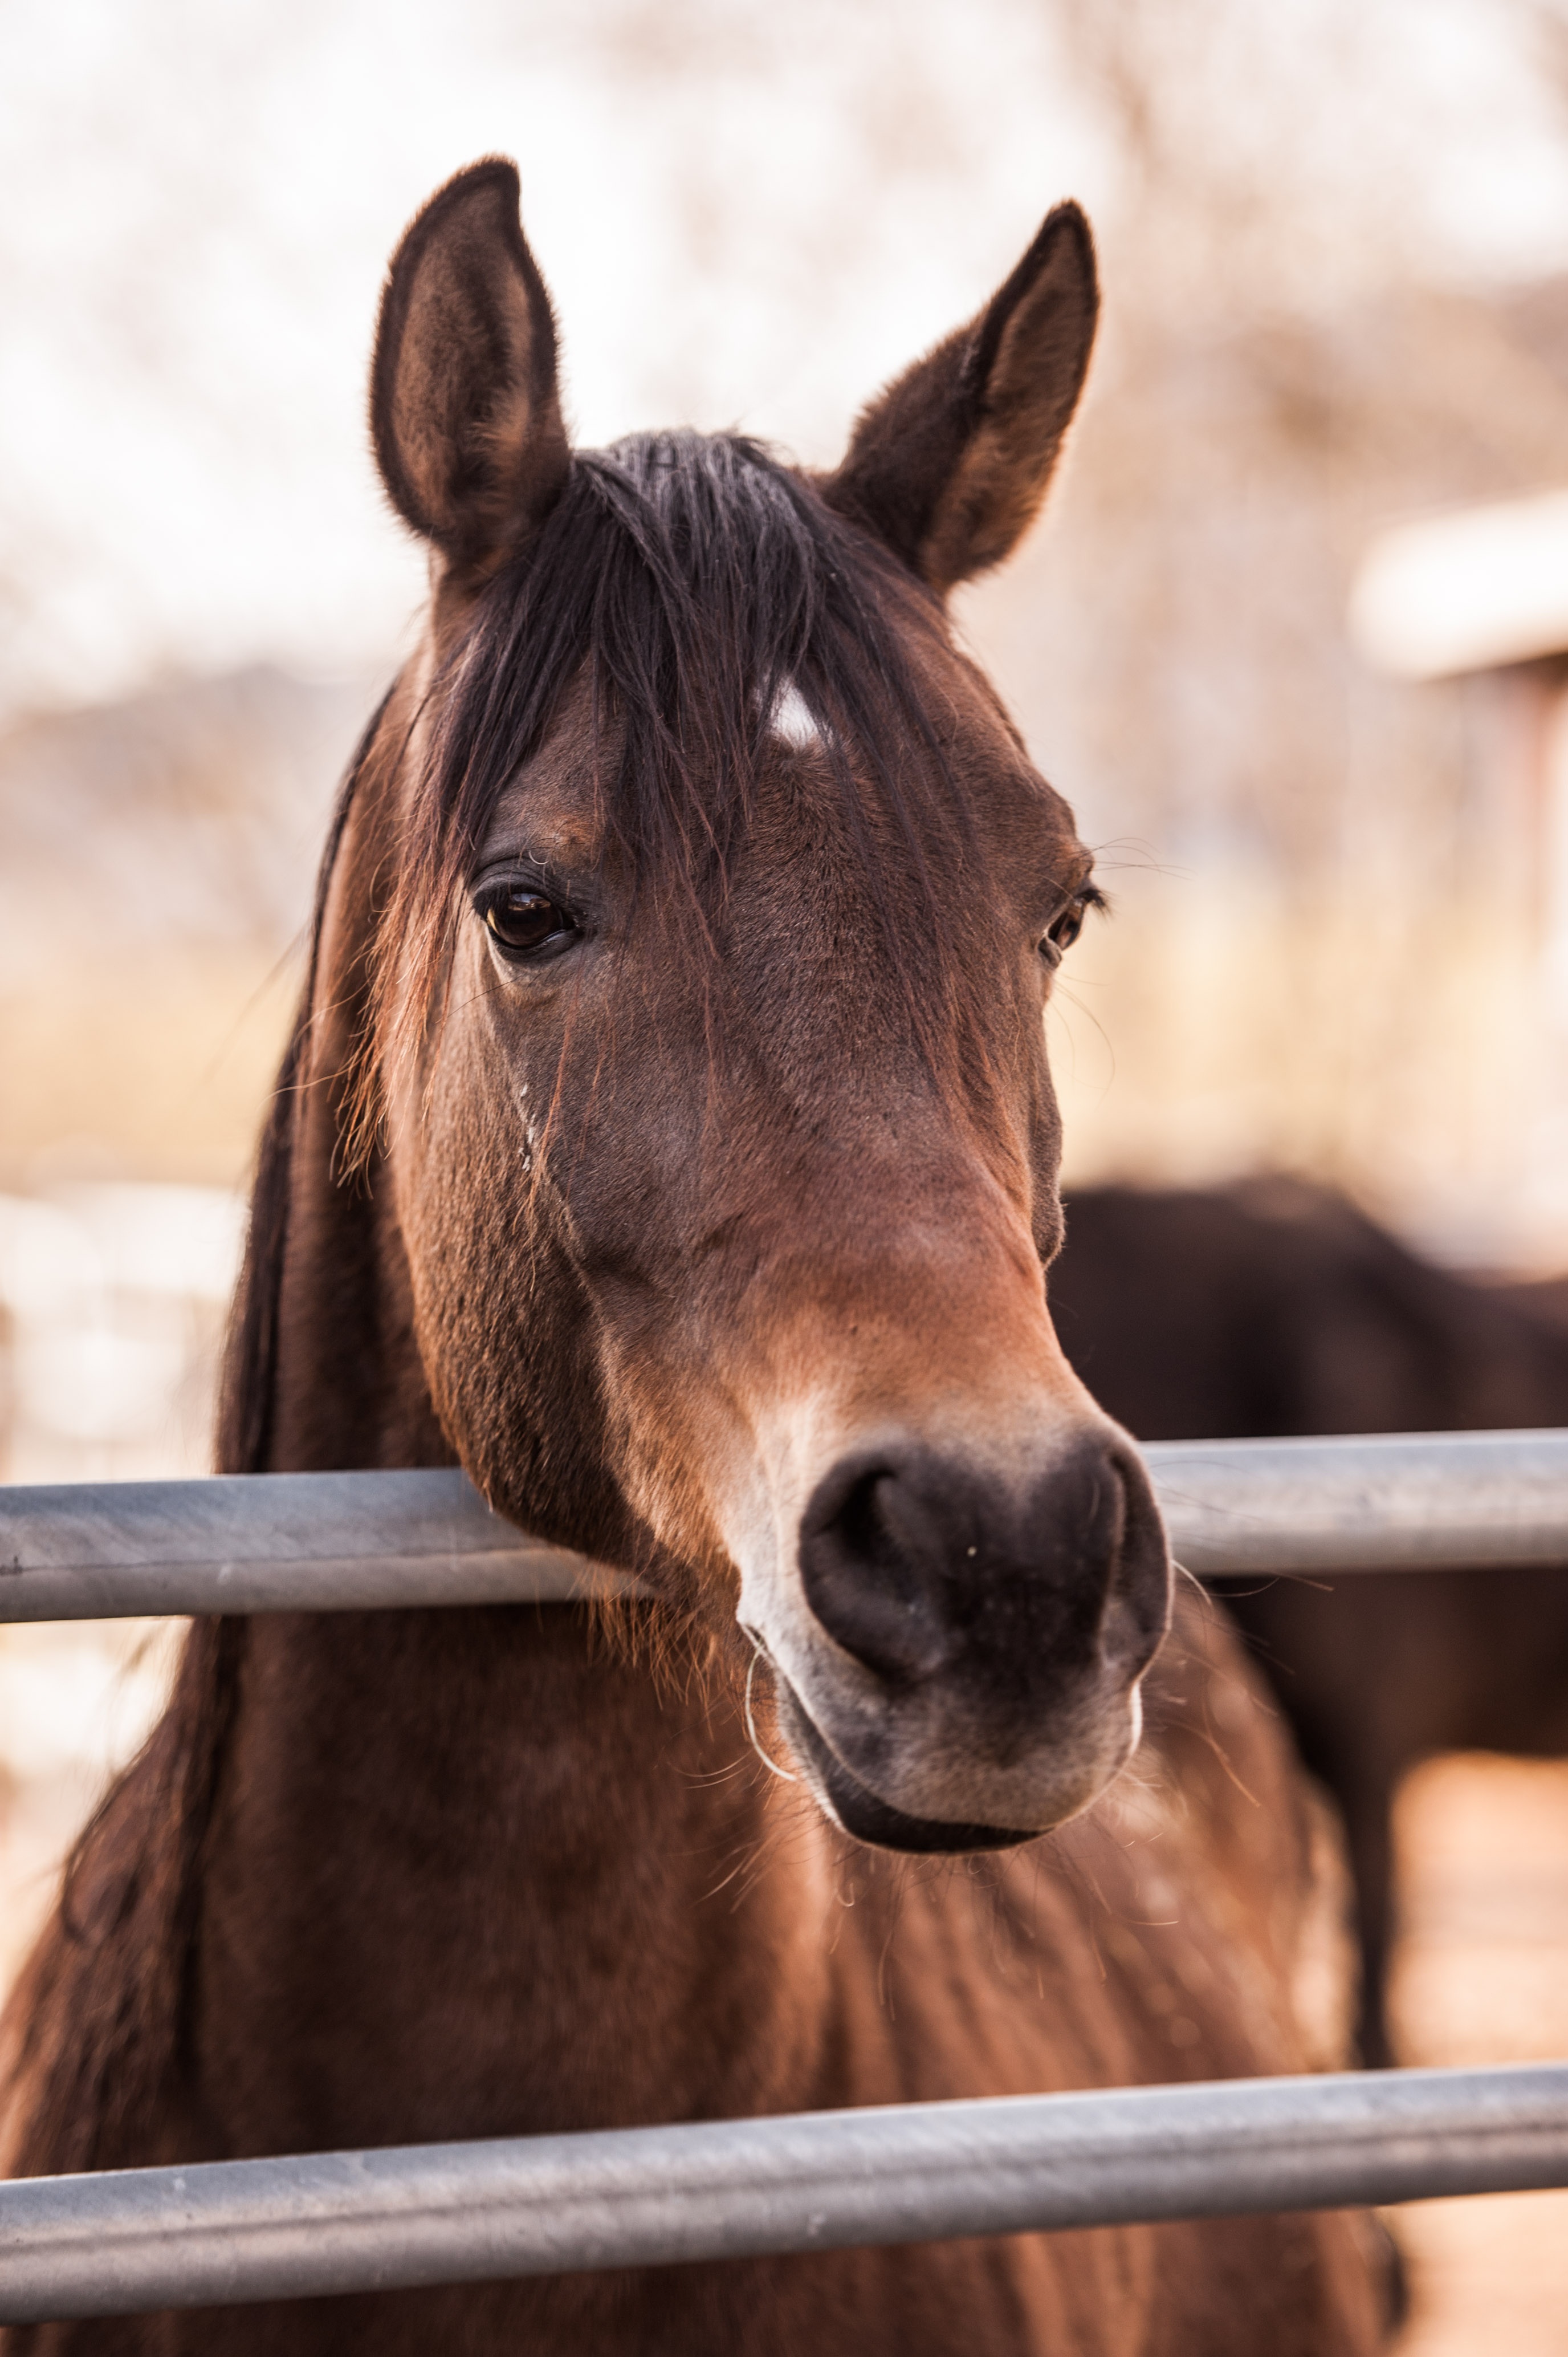
horse, mammal, stallion, mane, ride, fauna, close up, head, vertebrate, mare, curious, horse head, colt, pferdeportrait, pack animal, arabs, horse like mammal, mustang horse